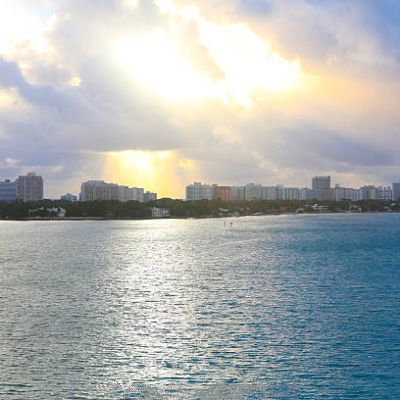
Cloud type: Cirrostratus (Cs)